List of birds of Yellowstone National Park

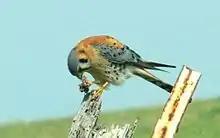
American kestrel

Falconidae is a family of diurnal birds of prey, notably the falcons and caracaras. They differ from hawks, eagles, and kites in that they kill with their beaks instead of their talons. Five species have been recorded in Yellowstone.